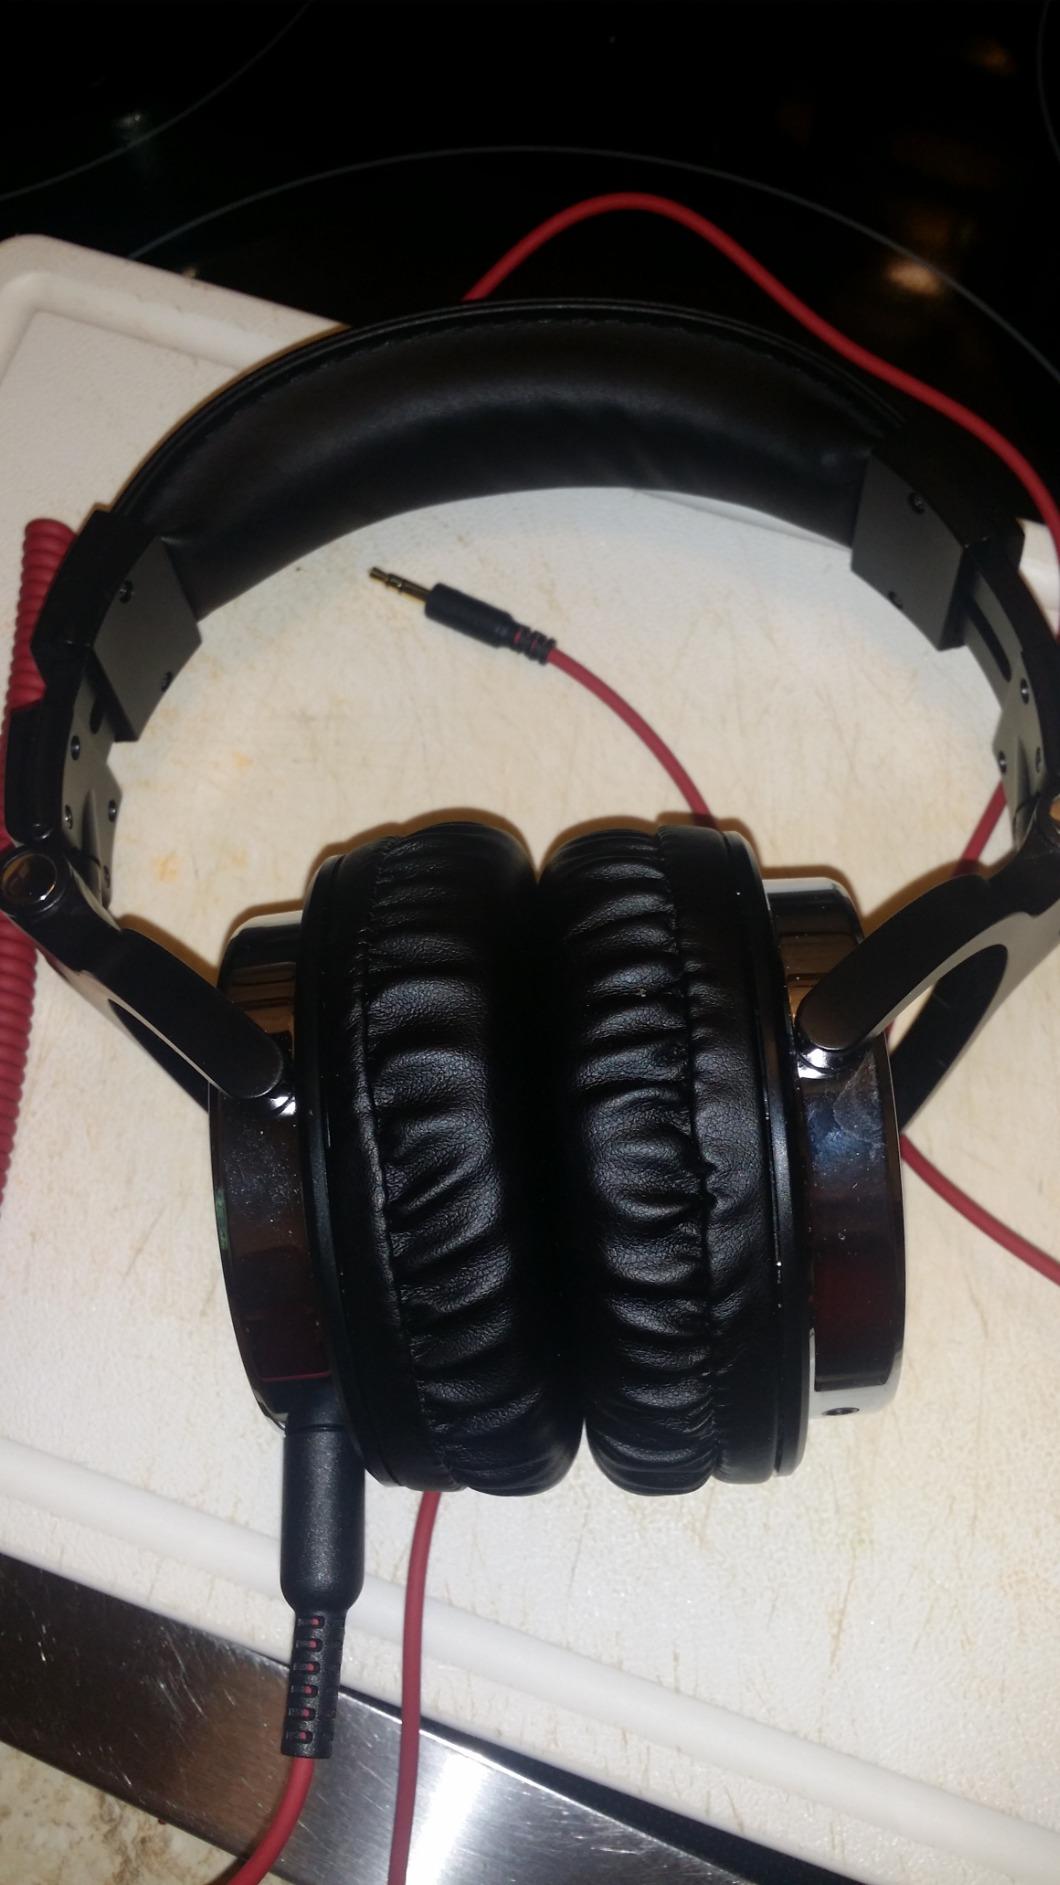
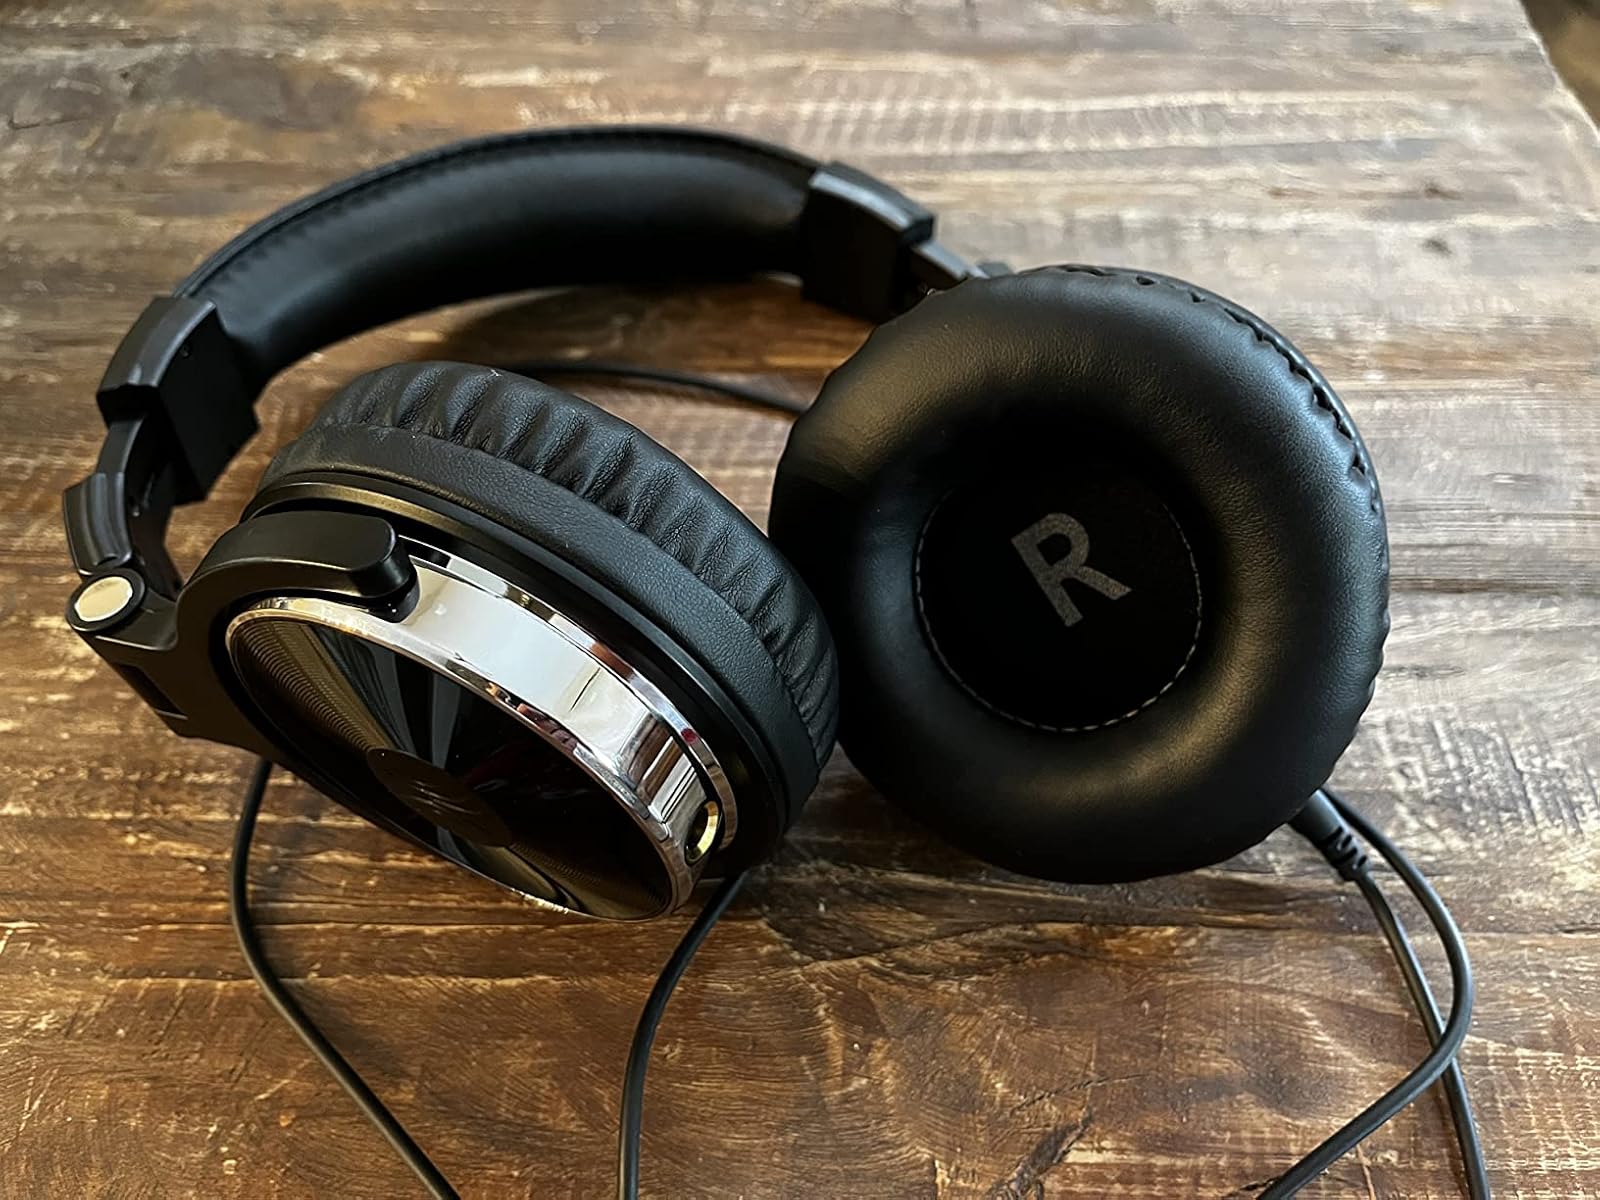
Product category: headphones
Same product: yes